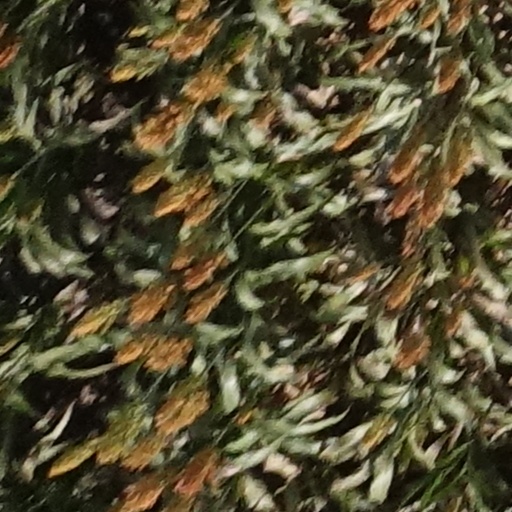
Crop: sorghum